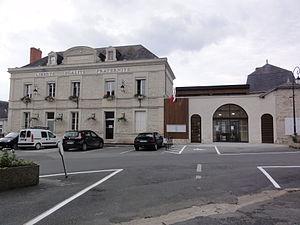
Naintré (Vienne, France) - la mairie.
Naintré est une commune du centre-ouest de la France, située dans la banlieue sud de Châtellerault, dans le département de la Vienne en région Nouvelle-Aquitaine. C'est la dixième ville de la Vienne.